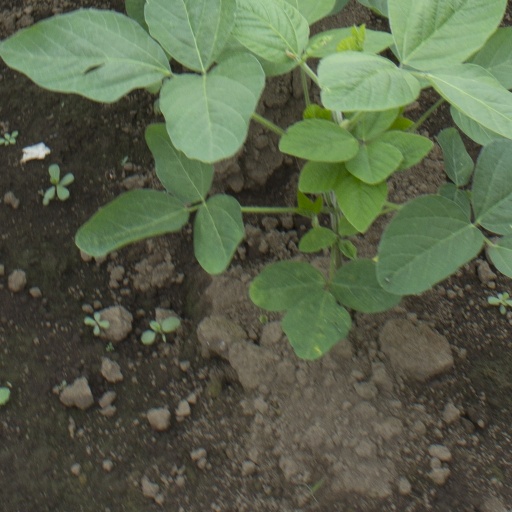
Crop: soybean